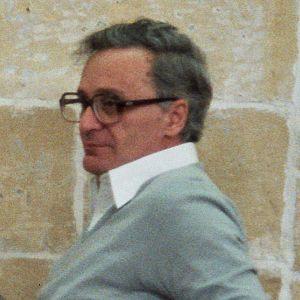
Rostov-sur-le-Don est une ville de l'Ouest de la Russie, sur les rives du fleuve Don, à une quarantaine de kilomètres de son embouchure sur la mer d'Azov et à 959 kilomètres au sud de Moscou. Avec une population qui s'élevait à 1 119 875 habitants en 2016, il s'agit de la dixième ville de Russie. Rostov-sur-le-Don est un grand centre économique, industriel et scientifique et est la capitale officieuse du sud de la Russie. Sur le plan administratif, c'est la capitale de l'oblast de Rostov et du District fédéral du Sud.
Personnages célèbres de Rostov-sur-le-Don.